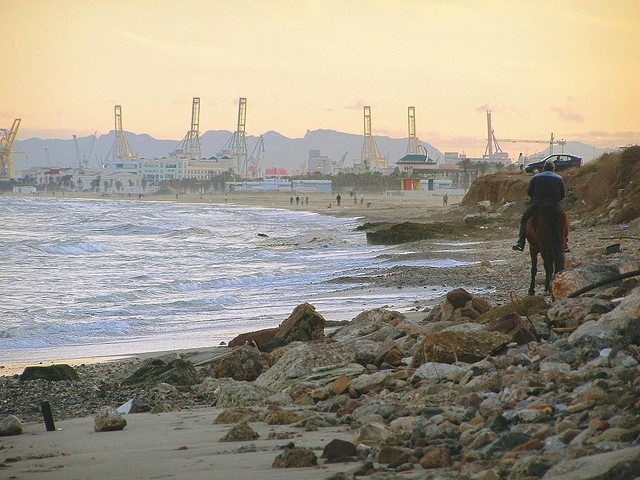
A man riding a horse next to a body of water on a rocky beach.
A man rides a horse along the beach.
A man on a horse that is walking during the day.
There is a horseback rider riding on the beach.
A man and a horse walking on a beach.